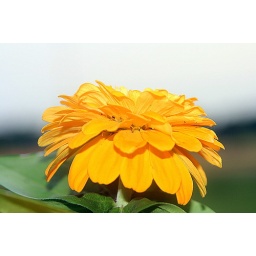
In the pots outside I planted flowers in this year.